John Swasey

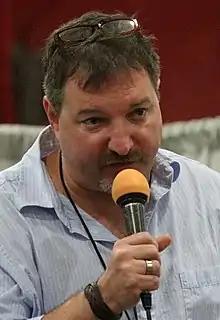
Swasey at Animate Miami in 2013

John Allan Swasey is an American voice actor, ADR director, and screenwriter.